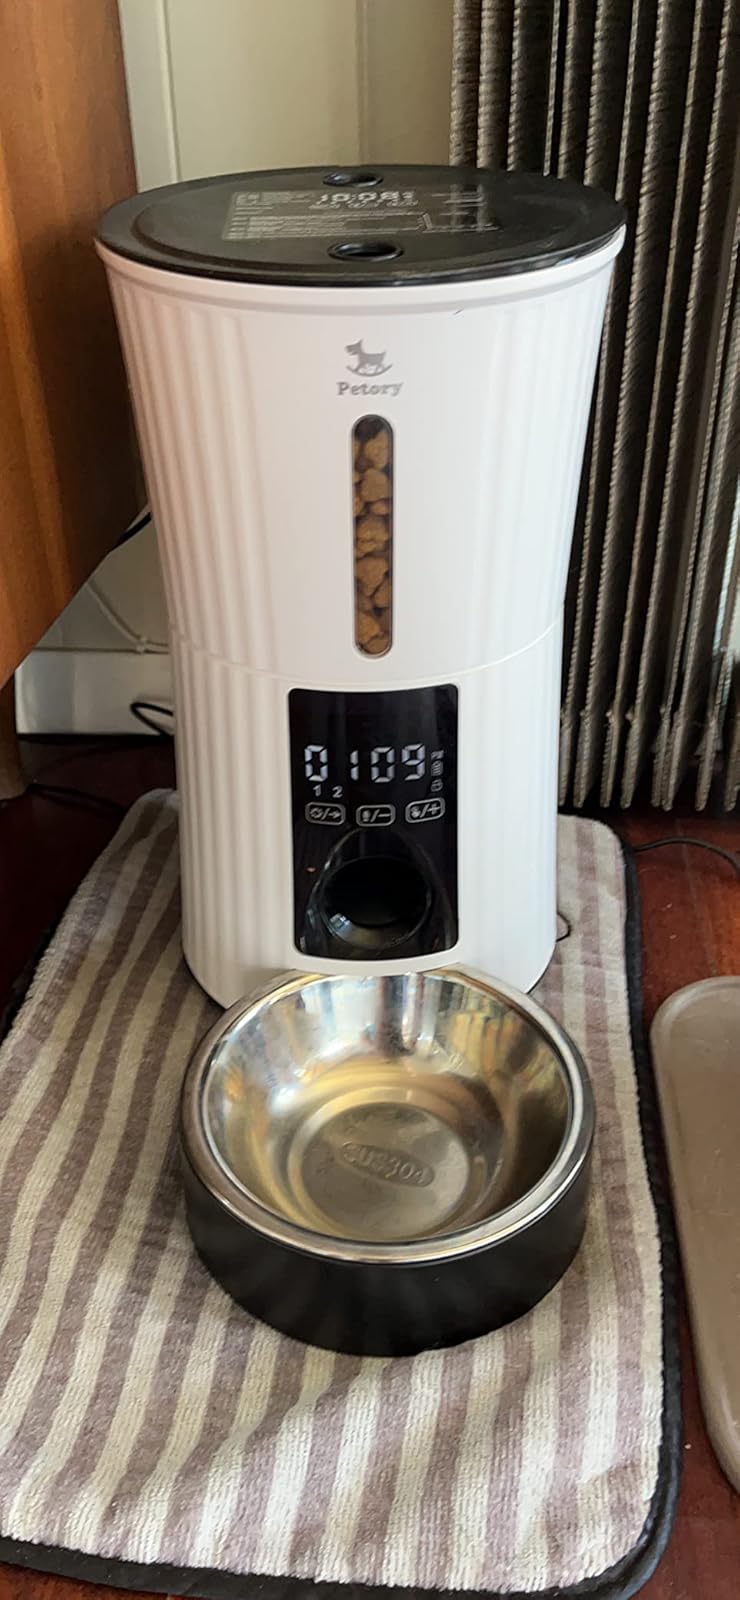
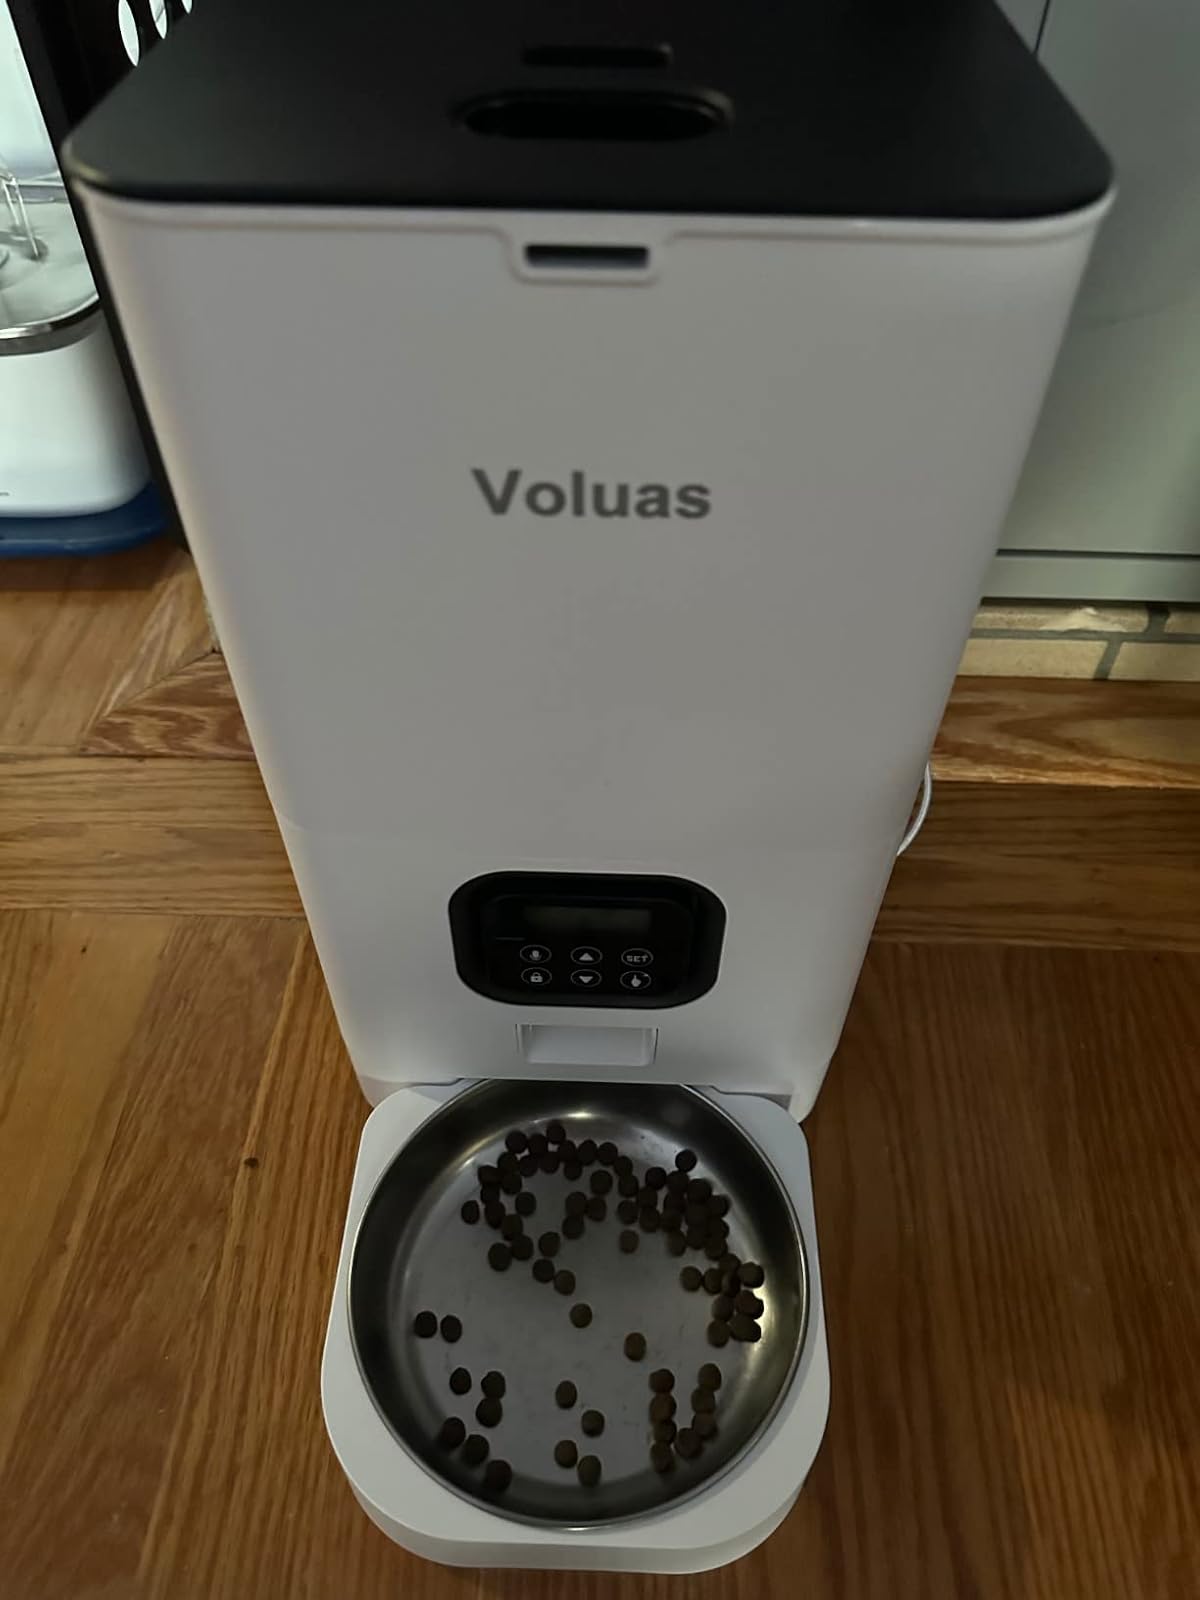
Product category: items_feeder
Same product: no